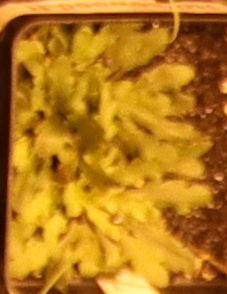
Label: Horseweed